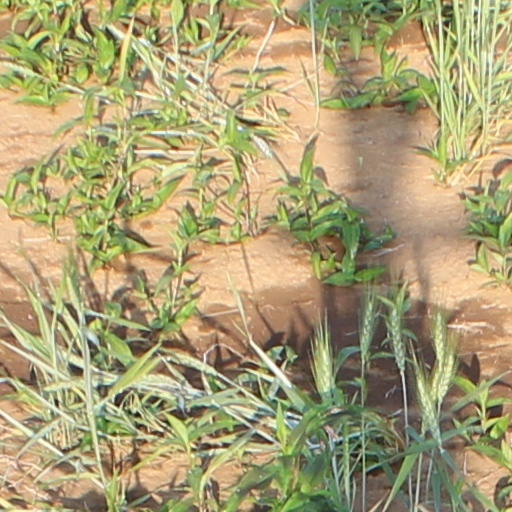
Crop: wheat